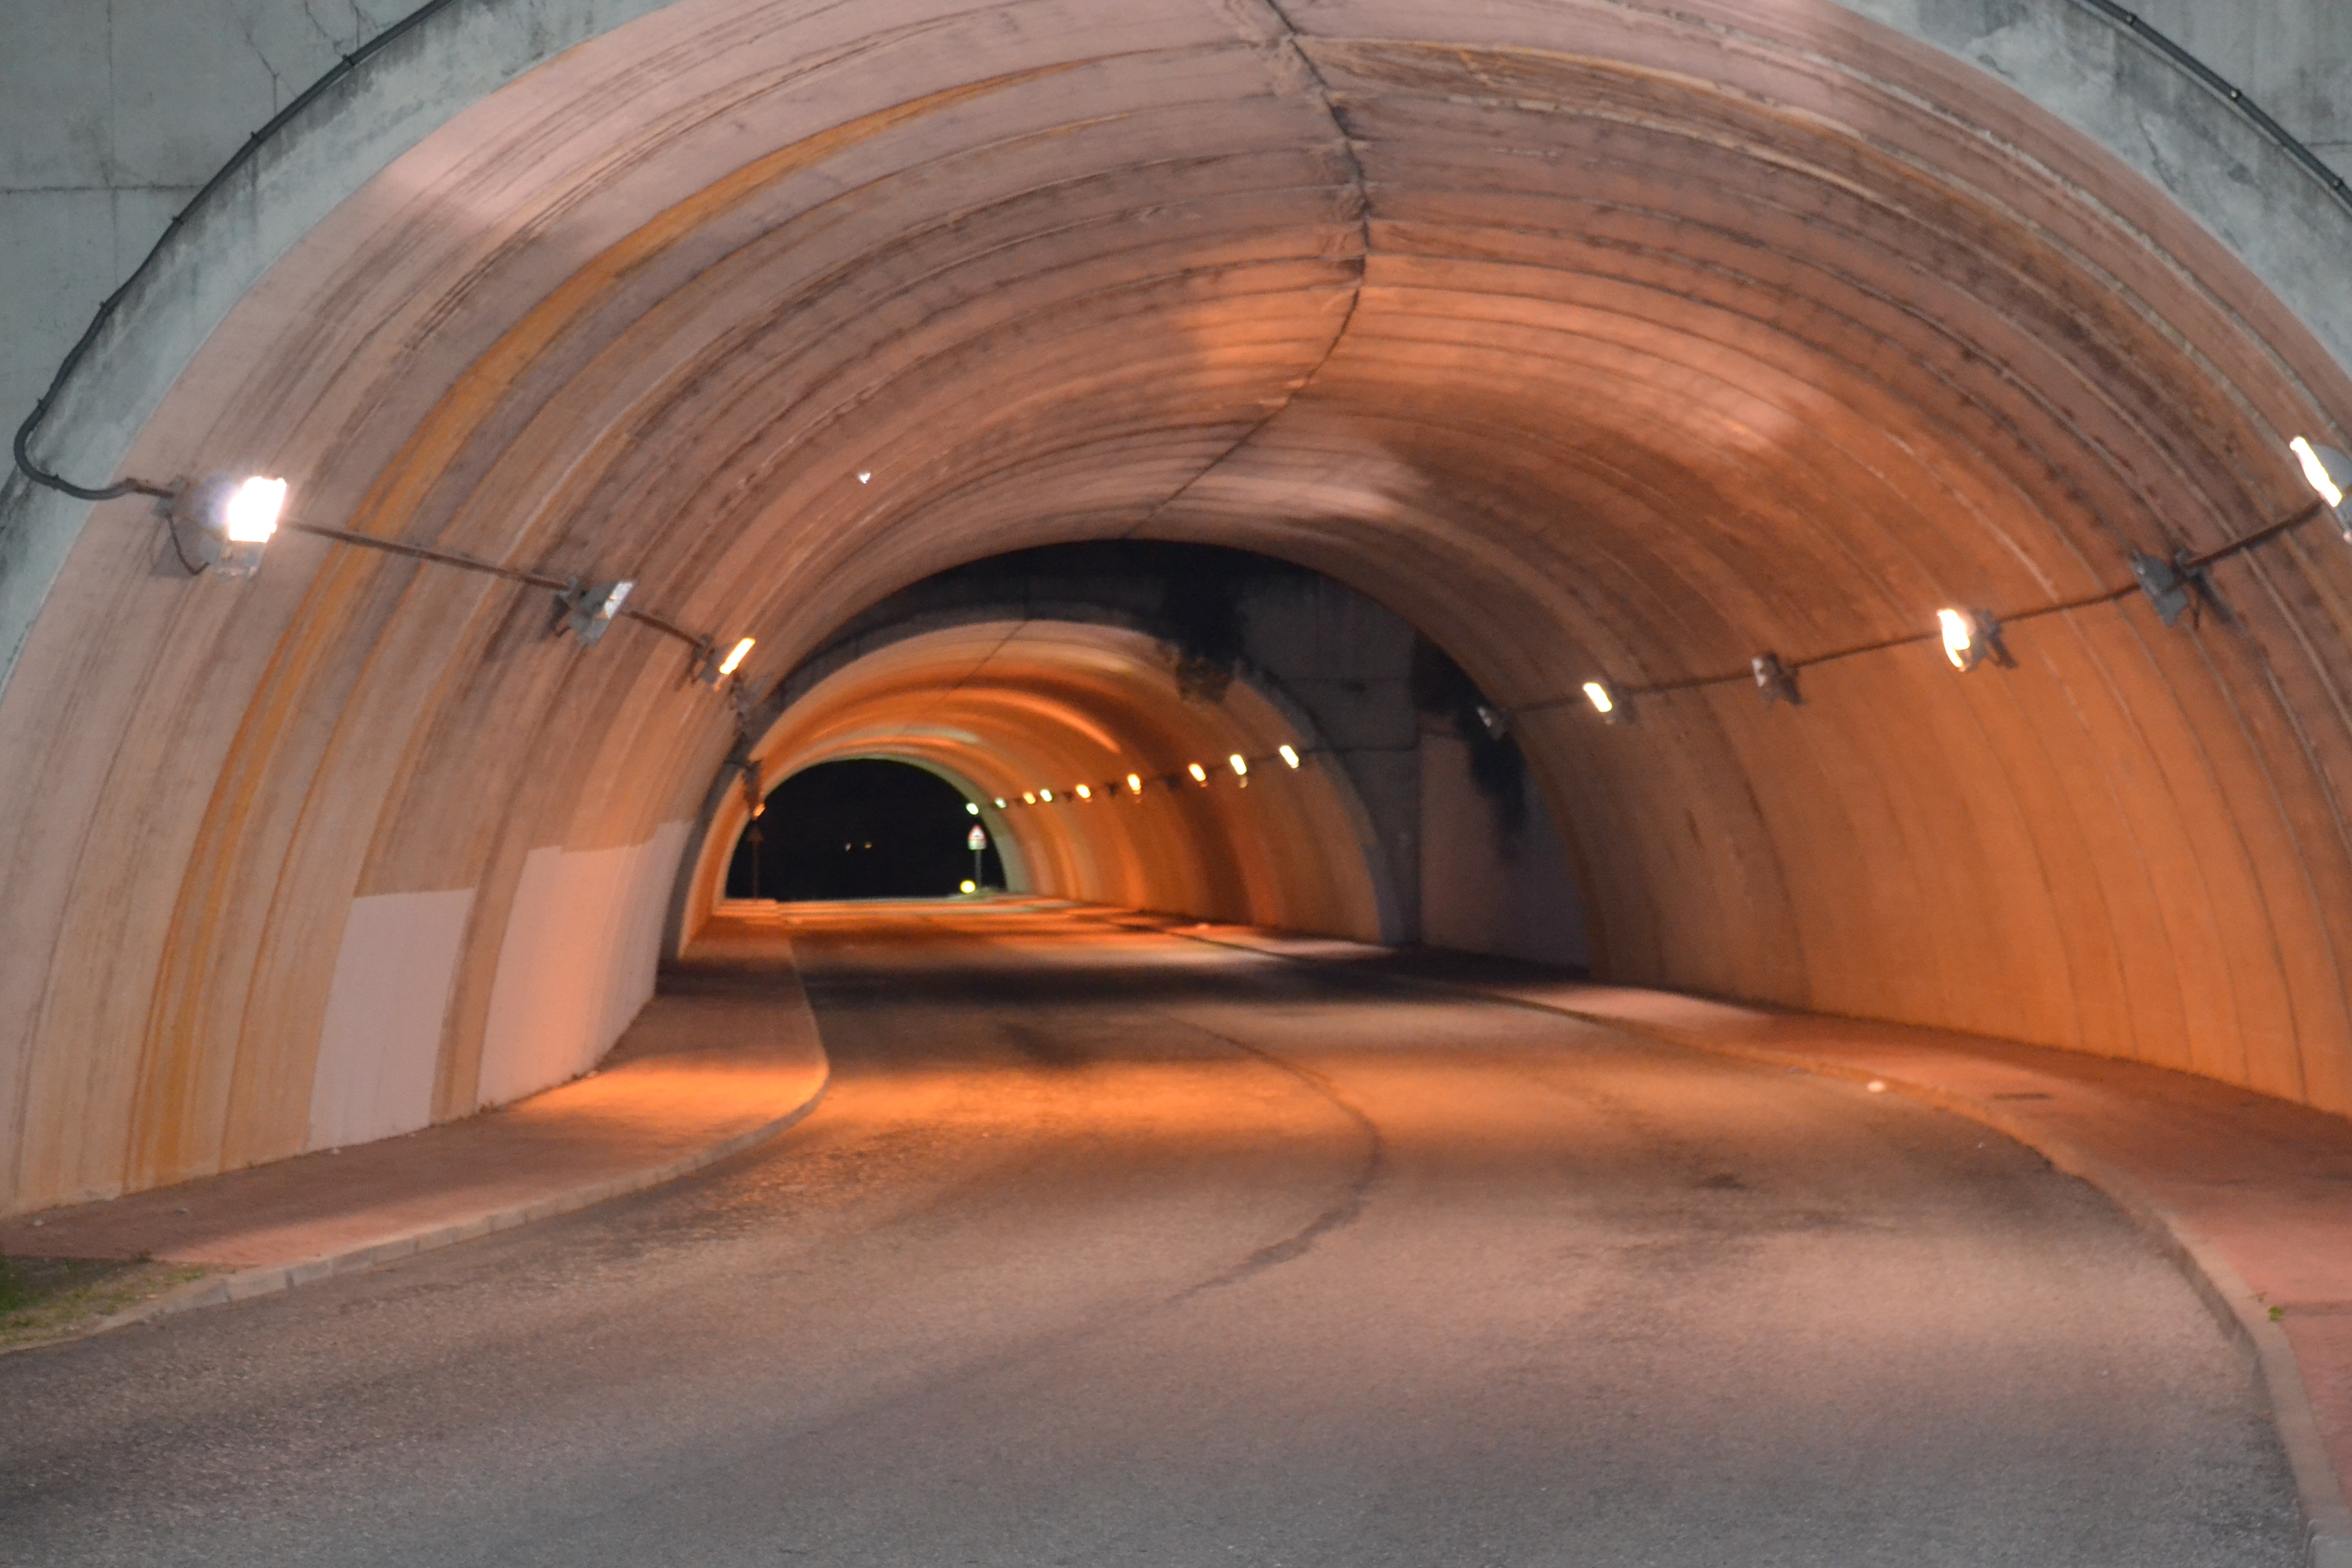
architecture, tunnel, subway, arch, concrete, infrastructure, road tunnel, auto tunnel